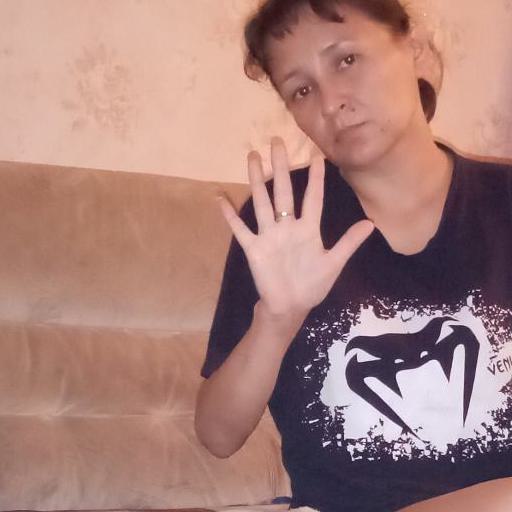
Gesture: palm